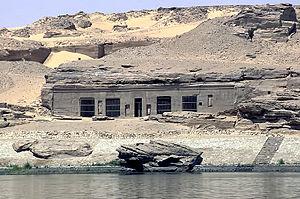
Le Gebel Silsileh est la plus importante carrière de grès de l'Égypte et un site archéologique sur les deux rives du Nil en Haute-Égypte dans le gouvernorat d'Assouan, à environ quarante kilomètres au sud d'Edfou et soixante-cinq kilomètres au nord de Kôm Ombo. Le Nil coule ici sur une largeur de moins de quatre-cents mètres, surmonté de la falaise de grès.
Horemheb est le dernier pharaon de la XVIIIᵉ dynastie. Manéthon le nomme Horus ou Armaîs selon les historiens qui nous ont transmis ses textes.